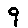
Label: 9